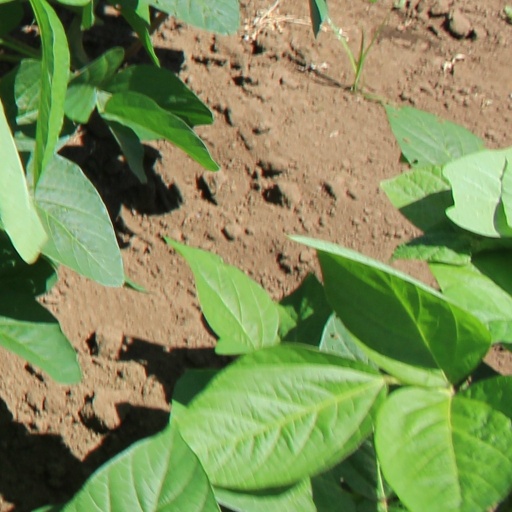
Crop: soybean